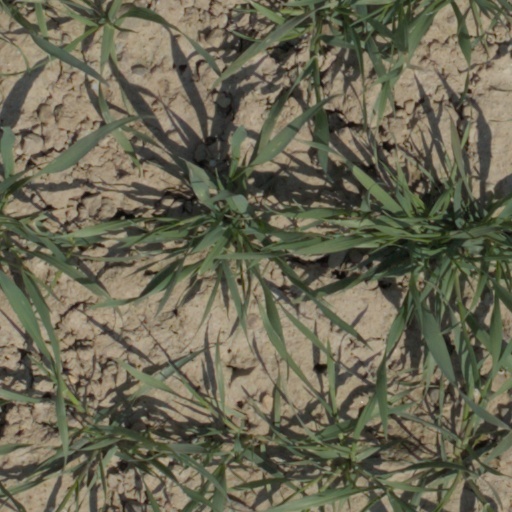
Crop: wheat